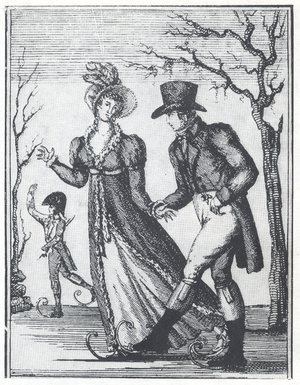
L’histoire du patinage artistique remonte à la Préhistoire comme en attestent les découvertes archéologiques. Cependant, les premiers écrits au sujet de cette discipline sportive parlent simplement de patinage. C’est bien plus tard qu’apparaissent deux disciplines distinctes ; le patinage artistique et le patinage de vitesse.